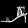
Label: Sandal